Ollerton

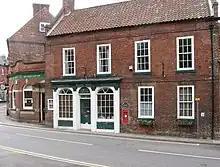
The Old Post Office, Ollerton

Ollerton Colliery was considered one of the most left-wing pits in Nottinghamshire, and was subject to heavy picketing at the time of the ballot by the Nottinghamshire branch of the National Union of Mineworkers in March 1984. A miner from Ackton Hall Colliery, near Featherstone, West Yorkshire died at Ollerton when picketing during the miners' strike on 15 April 1984. David Gareth Jones was hit in the neck by a brick thrown by a local youth when he was picketing, but the post-mortem ruled that it had not caused his death and that it was more likely to have been caused by being pressed against the pit gates earlier in the day. News of his death led to hundreds of pickets staying in Ollerton town centre overnight. At the request of Nottinghamshire Police, Arthur Scargill appeared and called for calm in the wake of the tragedy. However, several working miners in Ollerton reported that their gardens and cars had been vandalised during the night. A memorial bench was sited near the spot where David died. As a mark of respect for Jones, Ollerton Colliery closed for a few days afterwards.